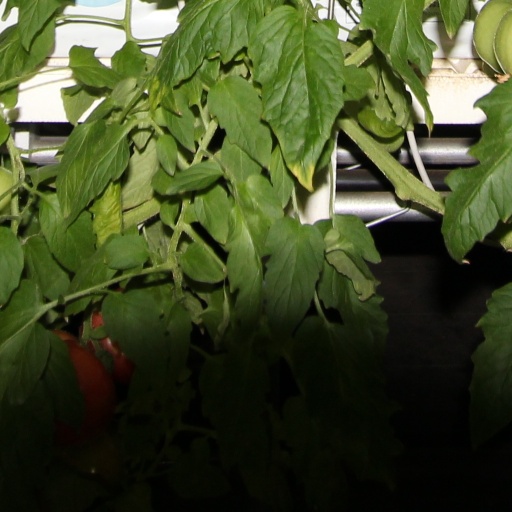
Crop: tomato